Martin Johnson (rugby union)

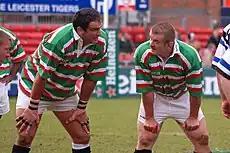
Martin Johnson and Graham Rowntree.

Johnson made his Leicester debut on 14 February 1989 against the R.A.F. rugby team. His Courage League debut came against champions Bath at Welford Road; Tigers won 15–12 to deny Bath an undefeated season. Johnson did not feature for the first team again until 1990 as he played in New Zealand. His return to the first team was again against Bath; on 15 November 1990, due to an injury to Alex Gissing, Johnson started in the third round of 1990-91 Pilkington Cup and Tigers won, the first cup game that Bath had lost at The Rec since 1982. In 1990, Johnson moved to New Zealand to play for King Country and was selected to play for the Under 21 All Blacks.